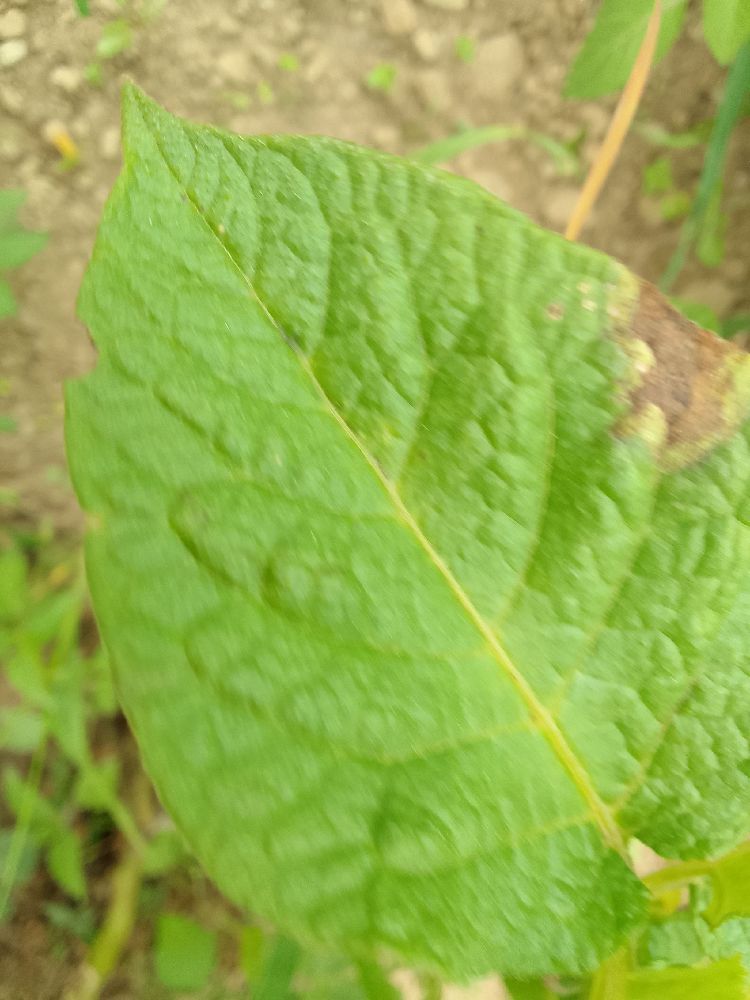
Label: Late blight